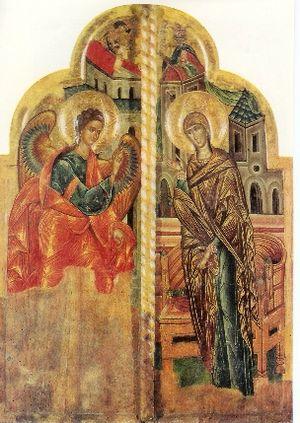
Iconostase d'église de Carligi public domain
Les icônes roumaines sont les icônes chrétiennes qui ont été produites en Roumanie.